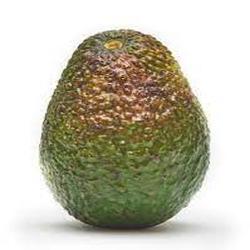
Label: Avocado